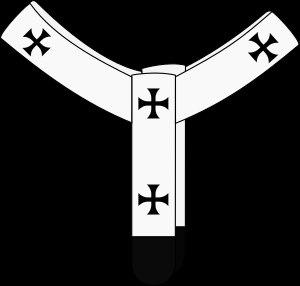
Jean-Paul James, né le 14 juillet 1952 à Rennes, est un évêque catholique français, archevêque de Bordeaux depuis 2019 après avoir été évêque de Beauvais puis de Nantes.